Libby Holman

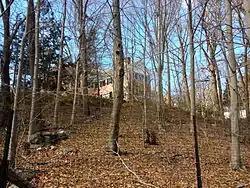
The Treetops Mansion viewed from Treetops State Park

After their marriage, Holman stayed with Reynolds for a month at Reynolda. During the 1980s Reynolda House oral history project, Nadeina Gibson Buchanan (daughter of the estate's electrician Robert L. Gibson) recalled that the staff liked Libby, who would take the trouble to "actually go down to the kitchen [at the basement level] and tell Mattie [the cook], 'Oh, that was such a good meal. I appreciate that.'" Some of Holman's friends came to visit during this period, including Clifton Webb, Spring Byington, and Beatrice Lillie.